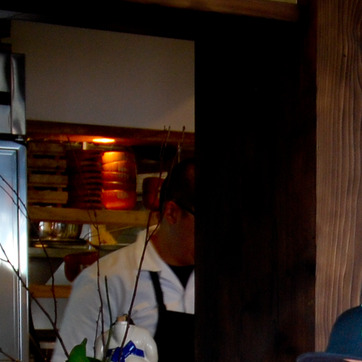
Material: hair